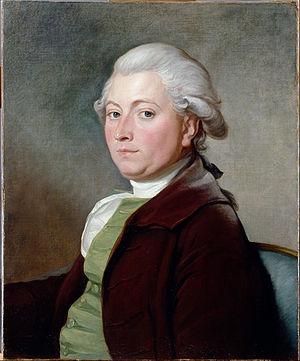
Charles Grignion, dit « le jeune » pour le distinguer de son oncle le graveur Charles Grignion, est un dessinateur et peintre britannique, spécialisé dans le portrait.